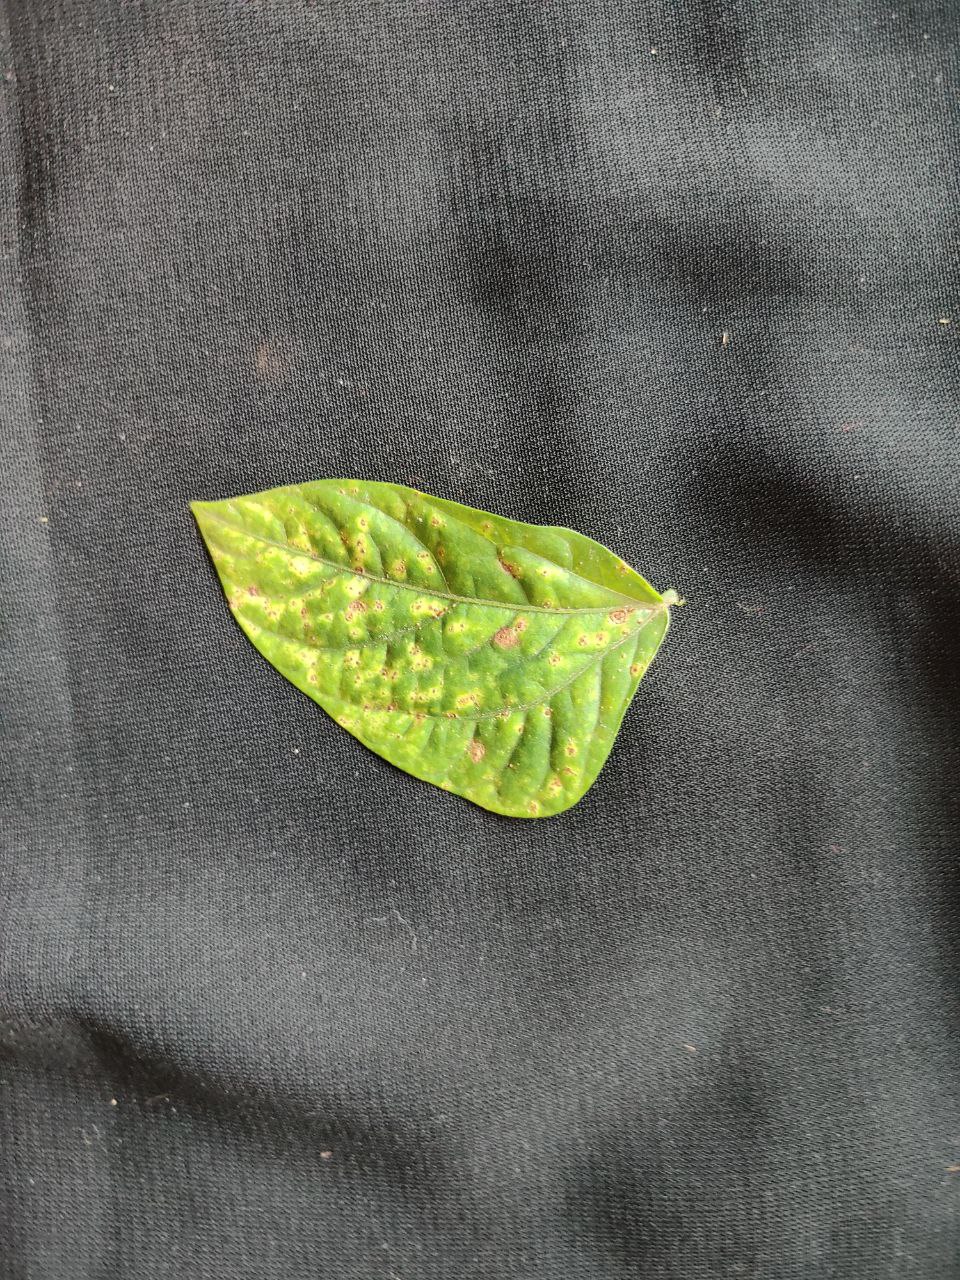
Crop: cowpea
Leaf condition: Septoria leaf spot